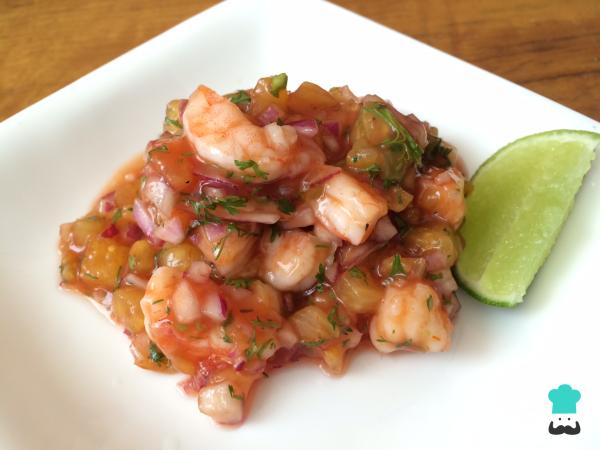
Finalmente servir el ceviche de camarones y piña y disfrutar de este delicioso aperitivo. Aprende a realizar otro tipo de ceviches como el ceviche de camarón y tilapia o el ceviche de pulpo. Si te ha gustado este ceviche, tienes algún comentario o inquietud, danos tu opinión.